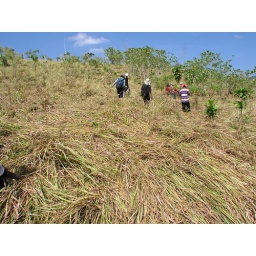
ANR assisted-natural-regeneration.  Looking for the forest hiding in the grass